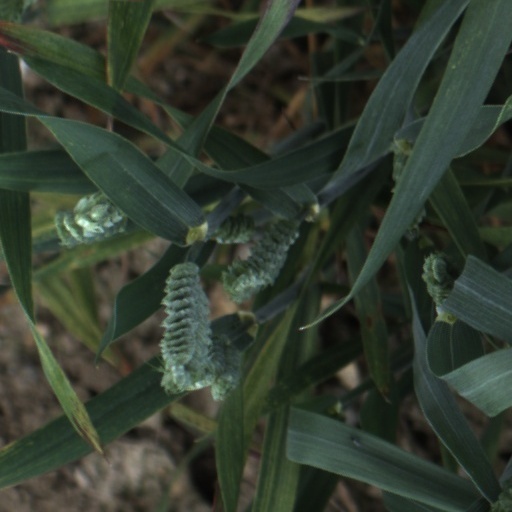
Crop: wheat